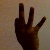
The image shows a hand gesture representing the number 9 in Indian Sign Language.